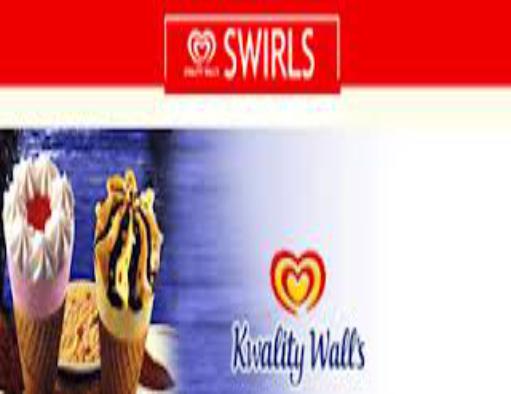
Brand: Kwality Wall's
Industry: Food